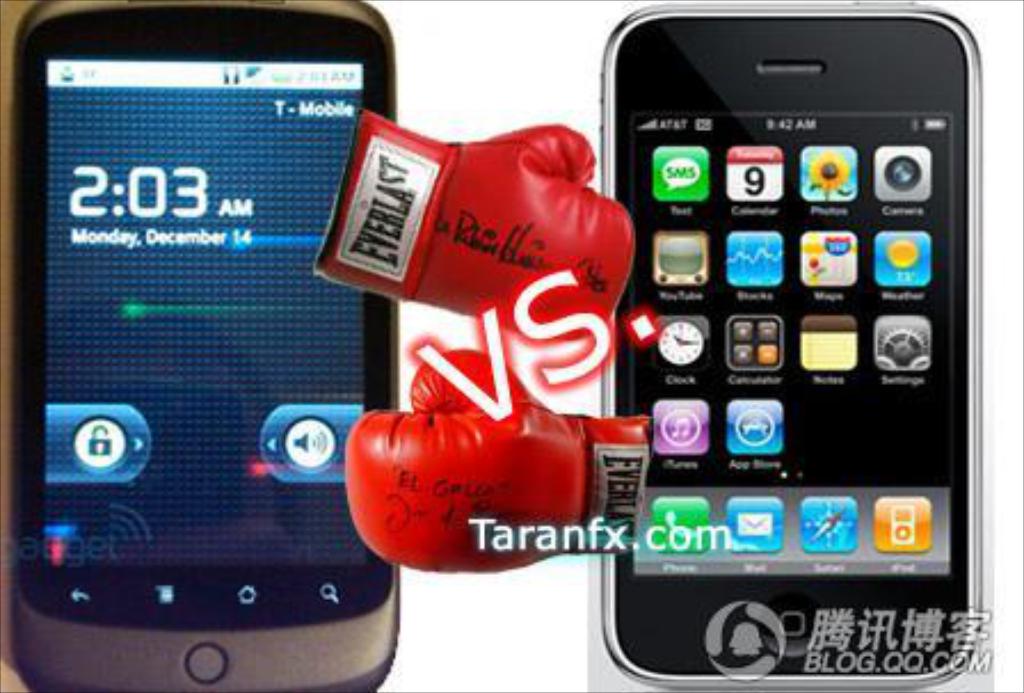
Label: others